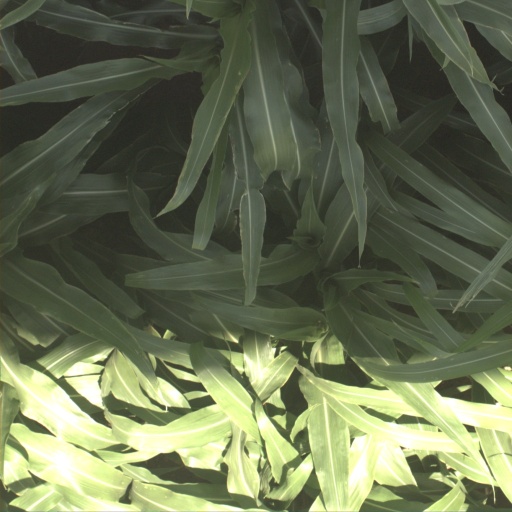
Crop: sorghum